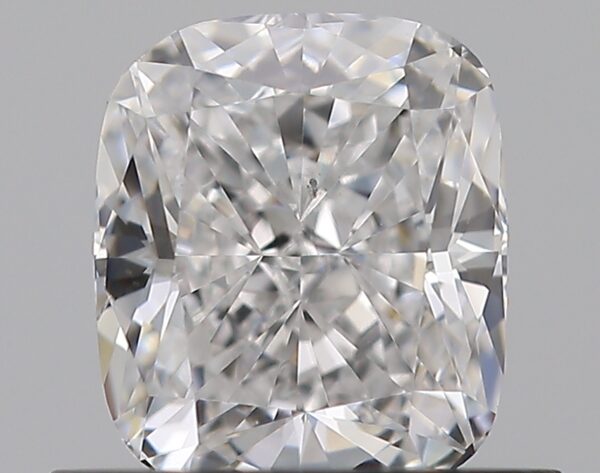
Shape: cushion
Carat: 0.7
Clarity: VS2
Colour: D
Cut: EX
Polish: VG
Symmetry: GD
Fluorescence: N
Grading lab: GIA
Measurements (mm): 5.44 x 4.71 x 3.18